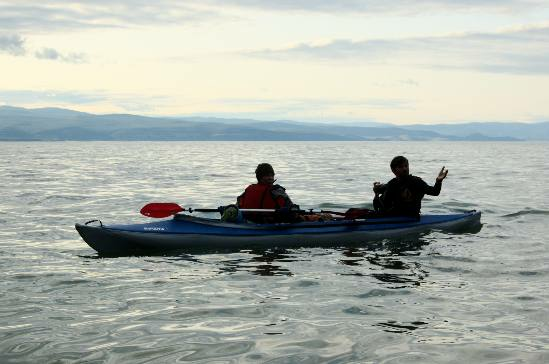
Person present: Yes